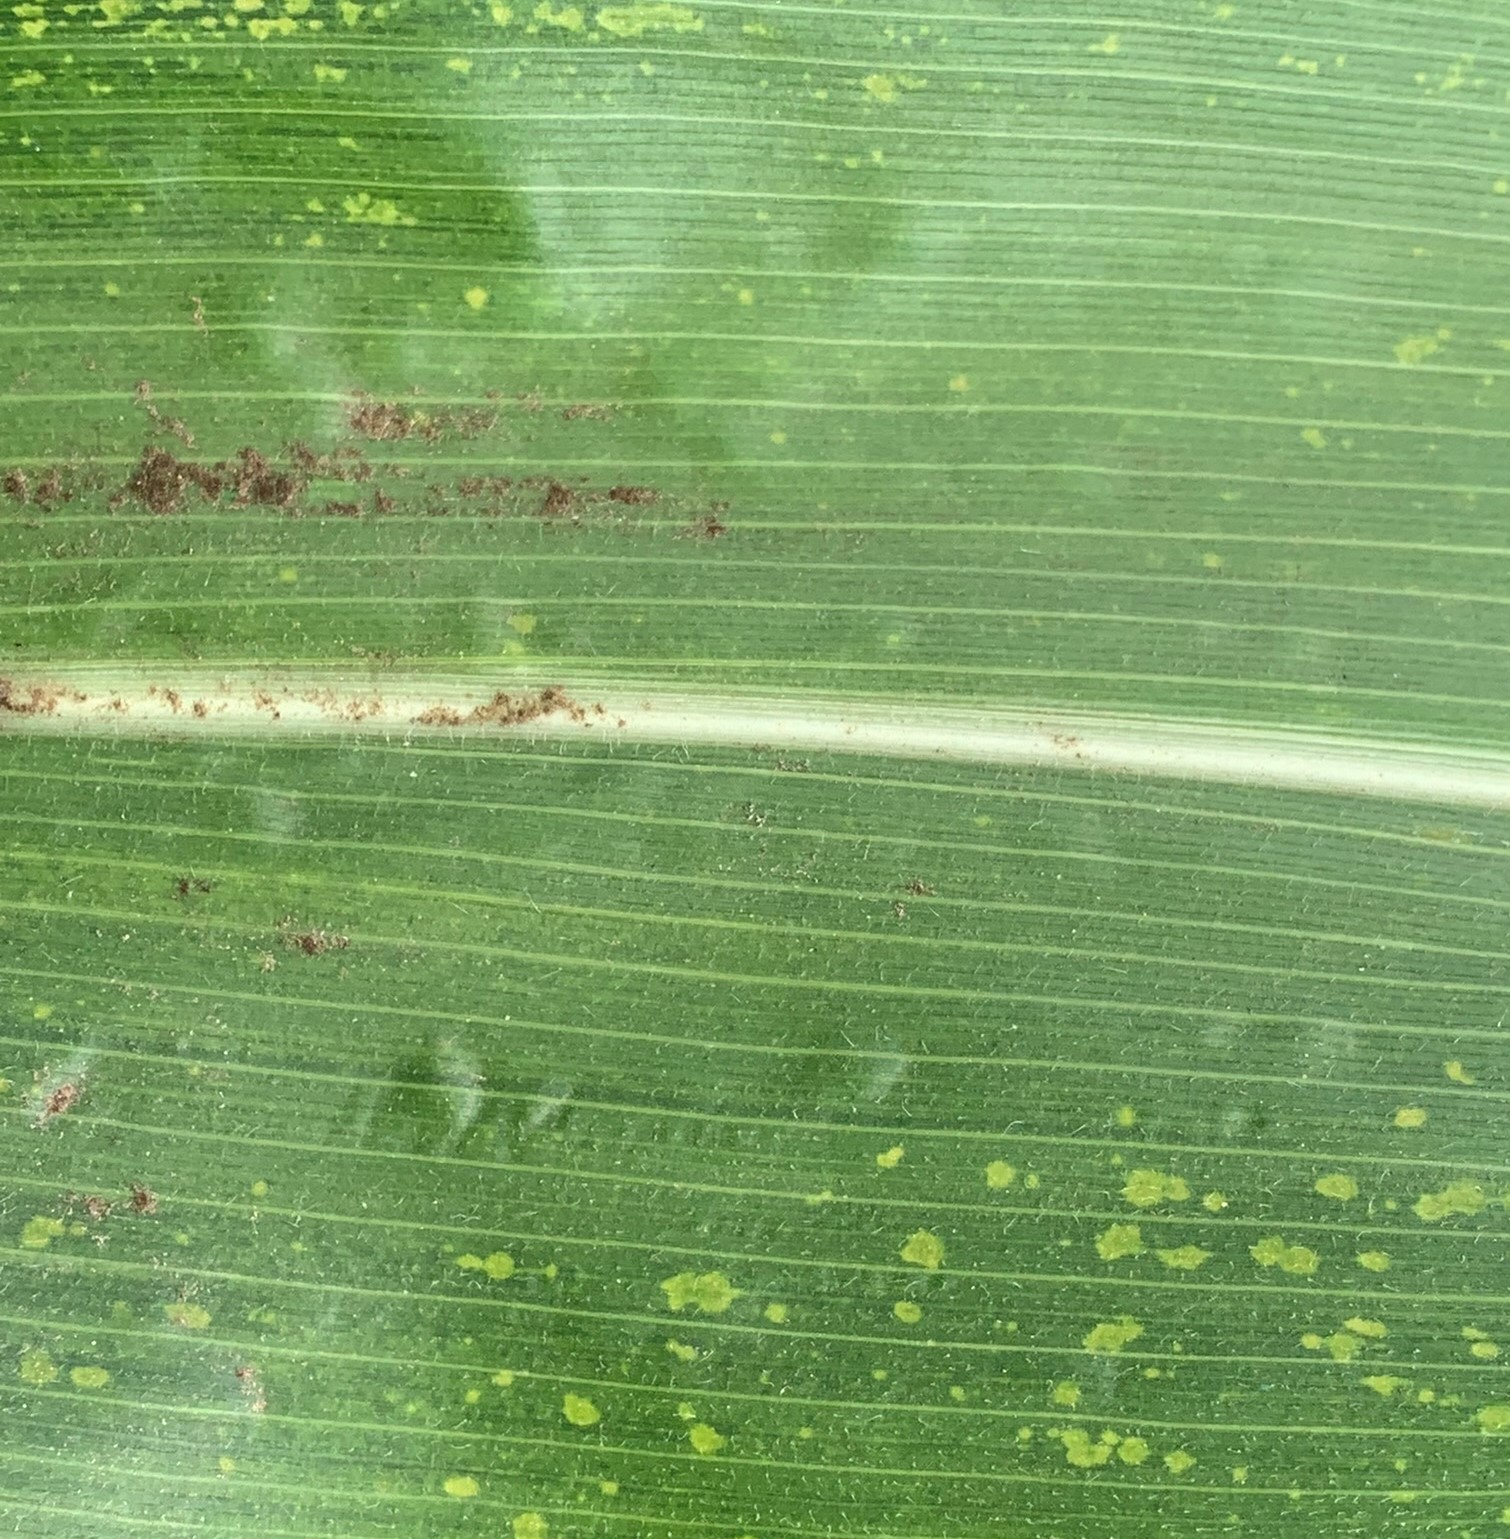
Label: MLN